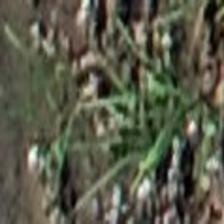
Label: clustered